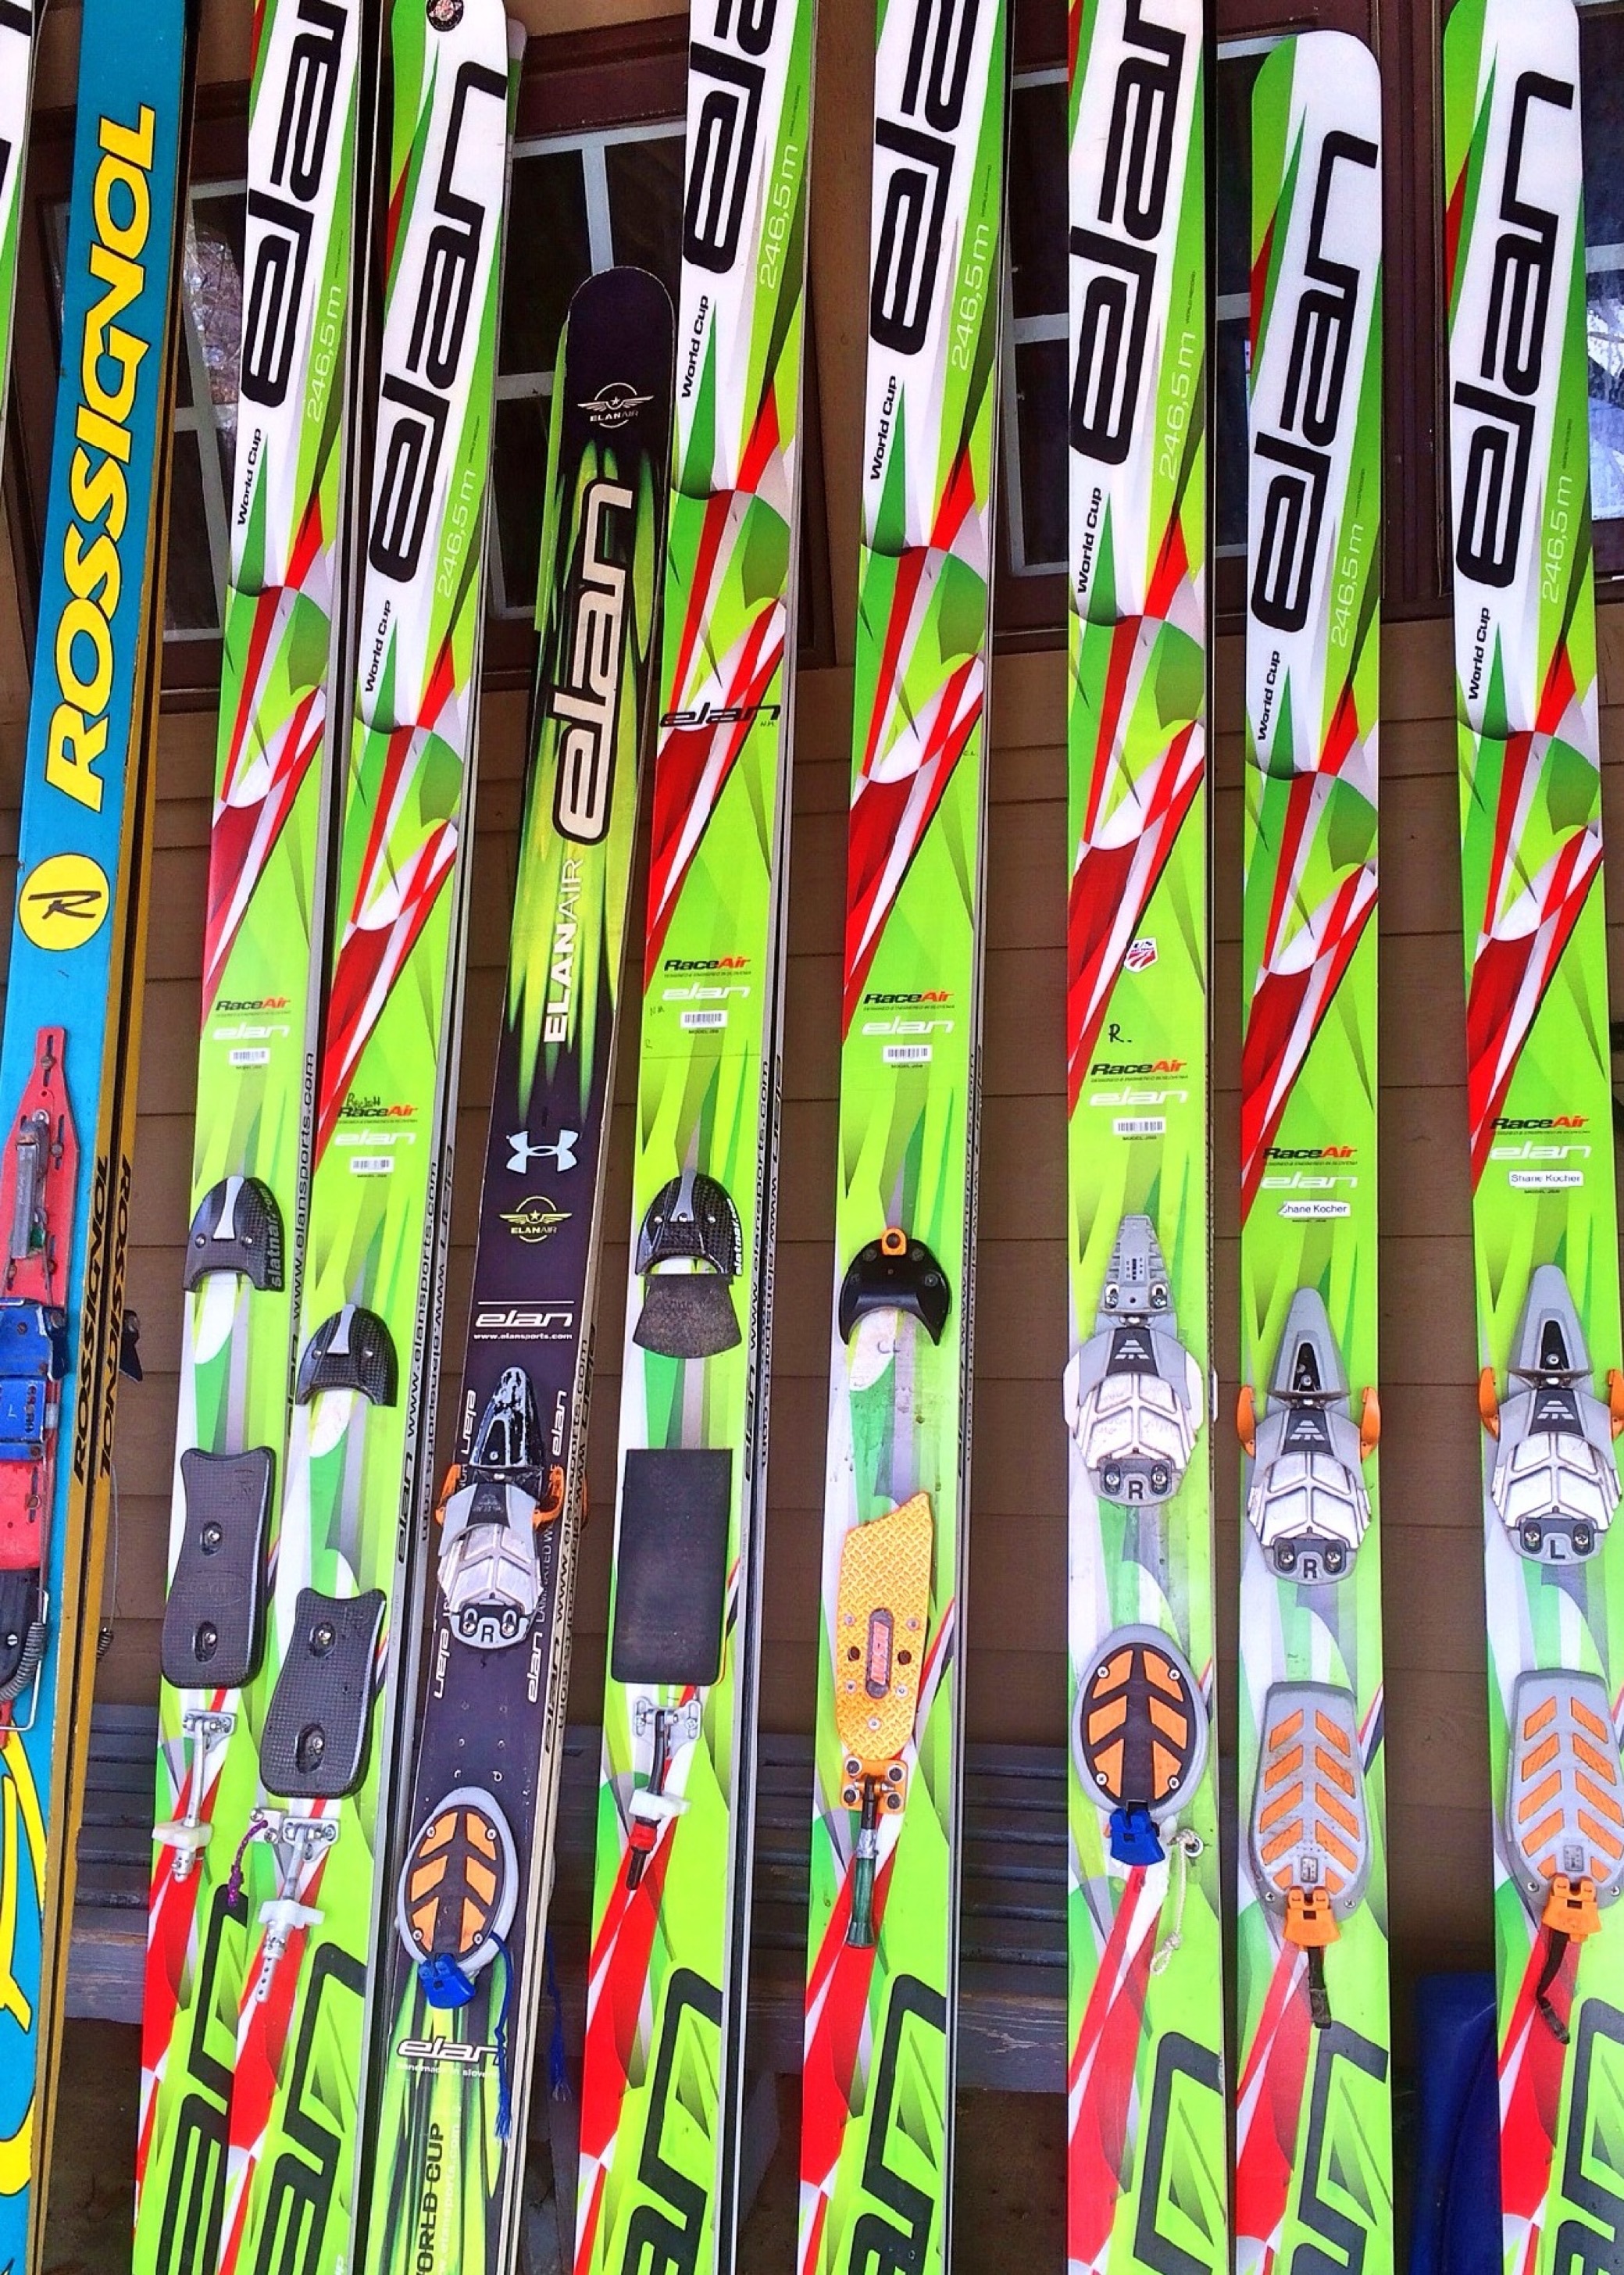
mountain, snow, winter, sport, equipment, banner, snowboard, sports equipment, ski, skier, skis, ski equipment